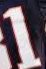
Number: 1